Our Secret (TV series)

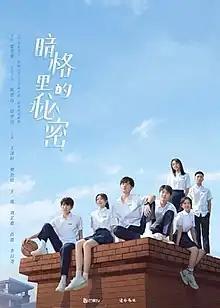
Promotional poster

Our Secret ( is a 2021 Chinese television drama starring Chen Zheyuan and Xu Mengjie. It is based on the Chinese novel "Secrets in the Lattice". The series aired on Mango TV from August 10 until August 26, 2021.